Disappearance of Aeryn Gillern

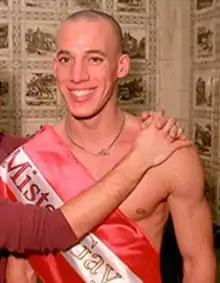
Gillern as Austrian "Mister Gay 2006"

Aeryn Michael John Gillern disappeared in Vienna on the evening of Monday, October 29, 2007. At the time, Gillern was working for UNIDO.